Question: Please indicate a possible affordance area of the skateboard that can be used for carrying
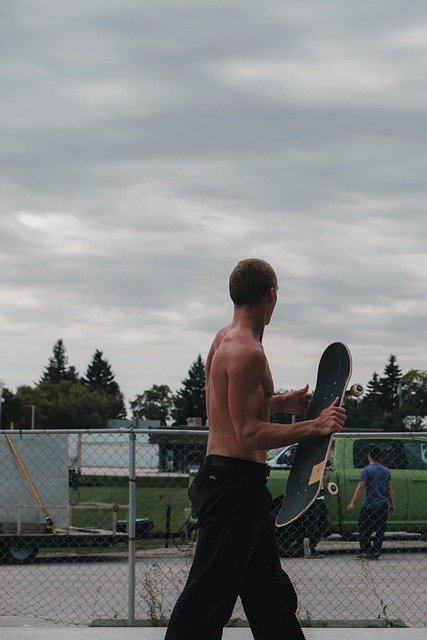
Answer: [275.455, 341.654, 350.041, 524.511]